Bodies of water of Seattle

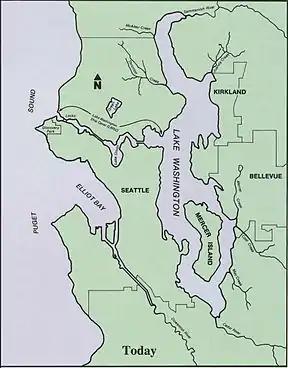
Map of waterways in Seattle and nearby areas

The city of Seattle, Washington, is located on a narrow isthmus between Puget Sound on the west and Lake Washington on the east; water comprises approximately 41% of the total area of the city. It was founded on the harbor of Elliott Bay, home to the Port of Seattle—in 2002, the 9th busiest port in the United States by TEUs of container traffic and the 46th busiest in the world.